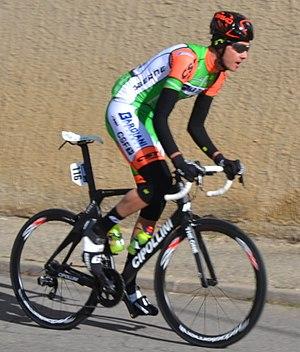
Simone Sterbini lors de Bessèges 2018
Simone Sterbini, né le 11 décembre 1993 à Palestrina, est un coureur cycliste italien. Son frère Luca a également été cycliste professionnel.